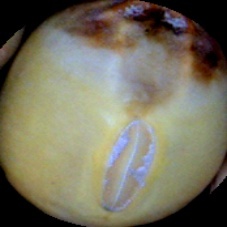
Label: Spotted